Nuni Omot

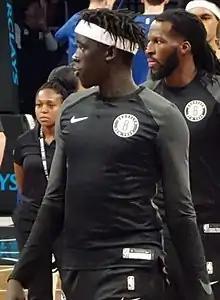
Omot in a pre-season game for the Brooklyn Nets in October 2018

On July 26, 2019, Omot signed with Macedonian club MZT Skopje. Omot averaged 18.5 points on 60% shooting in seven games.